Hiroyoshi Tenzan

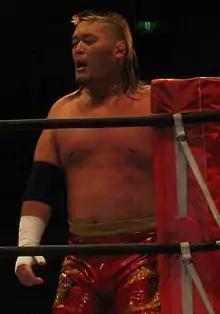
Tenzan in June 2014.

Fifteen months later on November 18, 2010, Tenzan returned to the ring, defeating Antonio Honda at New Japan's "NEVER.4" event. On December 11 Tenzan wrestled his first main show for New Japan since his return, defeating Gedo in Osaka. After the match Tenzan was attacked by Takashi Iizuka, restarting the feud between the two. On January 4, 2011, at Wrestle Kingdom V in Tokyo Dome, Tenzan defeated Iizuka in a Deep Sleep to Lose match, a match that could only be won by choking the opponent unconscious. In August, Tenzan took part in the 2011 G1 Climax, where he managed to win four out of his nine matches, finishing in the middle of his block. Later in the year, Tenzan and Kojima reformed their Tencozy tag team, defeating CHAOS members Hideo Saito and Takashi Iizuka in their return match on December 4. On January 4, 2012, at Wrestle Kingdom VI in Tokyo Dome, Tenzan and Kojima defeated Bad Intentions (Giant Bernard and Karl Anderson) to win the IWGP Tag Team Championship for the third time together, Tenzan's ninth time individually. On May 3 at Wrestling Dontaku 2012, Tenzan and Kojima lost the title to Takashi Iizuka and Toru Yano in their third defense. On July 22, Tenzan and Kojima defeated Iizuka and Yano in a decision match to regain the newly vacated title. On October 8 at King of Pro-Wrestling, Tenzan and Kojima lost the title to K.E.S. (Davey Boy Smith, Jr. and Lance Archer). From November 20 to December 1, Tencozy took part in the round-robin portion of the 2012 World Tag League. The team finished with a record of four wins and two losses, winning their block and advancing to the semifinals of the tournament. On December 2, Tencozy was eliminated from the tournament in their semifinal match by Sword & Guns (Hirooki Goto and Karl Anderson). On May 3, 2013, Tencozy regained the IWGP Tag Team Championship from K.E.S. in a four-way match, which also included Takashi Iizuka and Toru Yano, and Manabu Nakanishi and Strong Man, starting Tenzan's eleventh reign as champion.